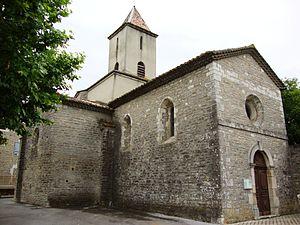
Saint-Maurice-d'Ardèche (Ardèche, Fr) église, côté entrée
Saint-Maurice-d'Ardèche est une commune française située dans le département de l'Ardèche, en région Auvergne-Rhône-Alpes.
Saint-Maurice-et-Lanas est une ancienne commune française, située dans le département de l'Ardèche en région Auvergne-Rhône-Alpes.